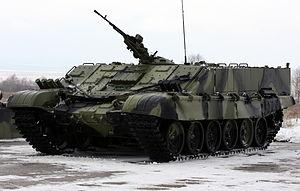
Le lance-flammes est une arme terrestre conçue pour projeter un liquide enflammé. Cette arme est soit manipulée par un fantassin, soit intégrée à l'armement d'un char. L'effet létal est obtenu soit en arrosant directement la victime de liquide enflammé, soit en l'exposant à une forte chaleur, soit par consommation de l'oxygène dans un espace clos. On compte aussi sur l'effet dissuasif de cette arme, par la terreur que provoque la perspective d'être brûlé vif. L'arme peut également permettre d'incendier des bâtiments ou des véhicules.
Un char lance-flammes est un char de combat qui est équipé d'un lance-flammes.